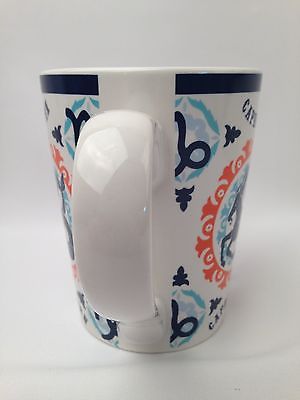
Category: mug